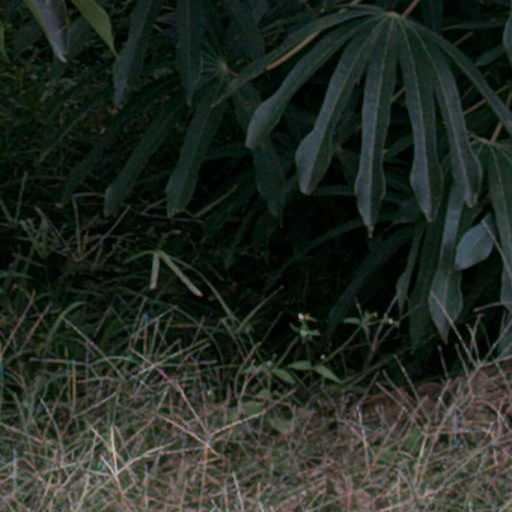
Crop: cassava